Suisun Marsh

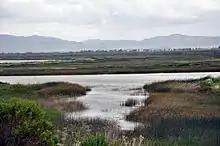
Suisun Marsh

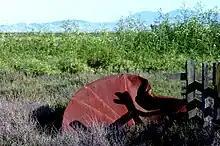
Mount Diablo as seen from the Suisun Marsh:

Located in northern California, the Suisun Marsh has been referred to as the largest brackish water marsh on west coast of the United States of America. The marsh land is part of a tidal estuary, and subject to tidal ebb and flood. The marsh is home to many species of birds and other wildlife, and is formed by the confluence of the Sacramento and San Joaquin rivers between Martinez and Suisun City, California and several other smaller, local watersheds. Adjacent to Suisun Bay, the marsh is immediately west of the legally defined Sacramento-San Joaquin Delta as well as part of the San Francisco Bay estuary.